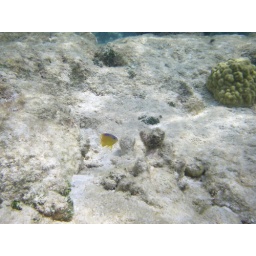
Tiny fish swimming around in Noronquises